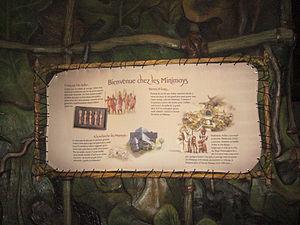
Arthur, l'Aventure 4D est une attraction du Futuroscope de type Cinéma 4-D, Simulateur IMAX 3D sur écran hémisphérique, ouverte le 19 décembre 2009. Basée sur l'univers de la trilogie Arthur et les Minimoys de Luc Besson, cette attraction permet d'être au volant d'une cocci-volante.